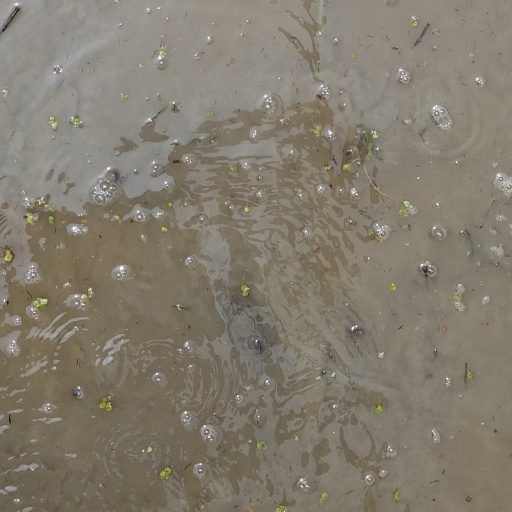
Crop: rice